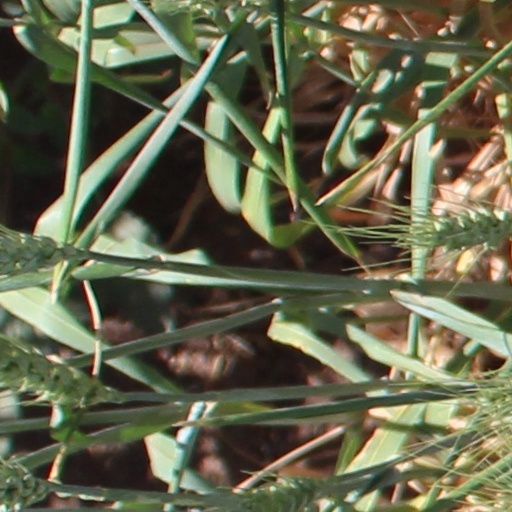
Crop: wheat